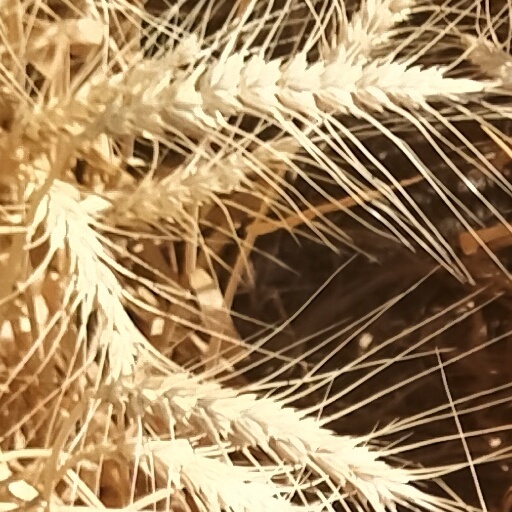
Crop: wheat